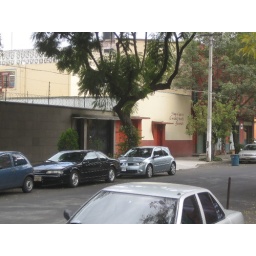
The office I work in is the cream/red building midway down the street.